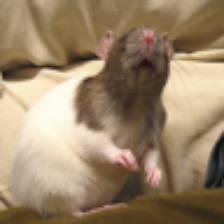
Label: NonHuman